Construction, Forestry and Maritime Employees Union

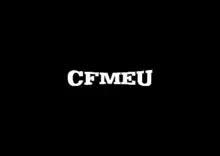
Logo of the Construction, Forestry and Maritime Employees Union

The Construction, Forestry and Maritime Employees Union (CFMEU) is Australia's largest union in the construction, forestry, maritime, textile, clothing and footwear production industries.